Katajanokka

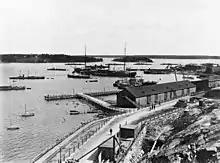
The military harbour of the Baltic Fleet on the northern shore of Katajanokka in 1907.

The navy school building was finally demolished in autumn 2006. However, additional problems resulted: Contrary to what the city of Helsinki and the architecture bureau responsible for the new building had thought, there was no solid rock bottom underneath the old building, but only scattered rocks here and there. Because the original building had stood there since Czarist Russia, no original construction plans were available, and therefore the new plans had to be redone from scratch.